Architecture of Sydney

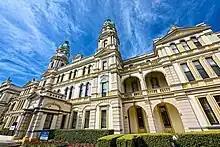
The Institute Building, in the Italianate style

Harry Seidler was instrumental in the introduction of Internationalism to Sydney. He studied under Walter Gropius at Harvard, worked with Marcel Breuer, and had been tutored by Josef Albers at Black Mountain College. The Rose Seidler House, for his parents, was the first of 10 buildings he built in Sydney between 1948 and 1952. The house was a revelation to conservative 1950s Sydney.